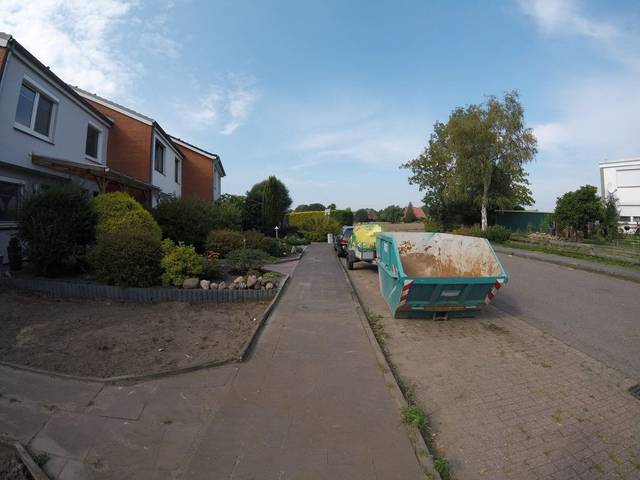
Region: Germany
Coordinates: 53.613, 9.471